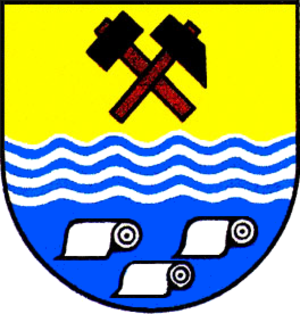
Blankenstein est une commune allemande située en Thuringe, dans l'arrondissement de Saale-Orla.